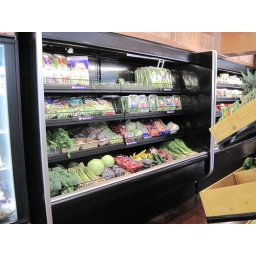
A new gourmet and organic grocer and deli located on the ground floor of the Kress Building in downtown Long Beach.